Stylops

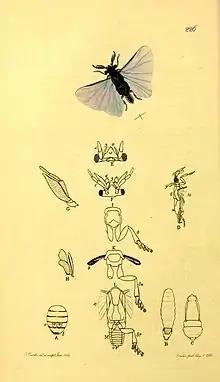

Stylops is a genus of obligately endoparasitic insects in the family Stylopidae. Hosts are typically members of the order Hymenoptera.